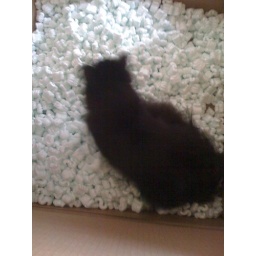
cat in the box